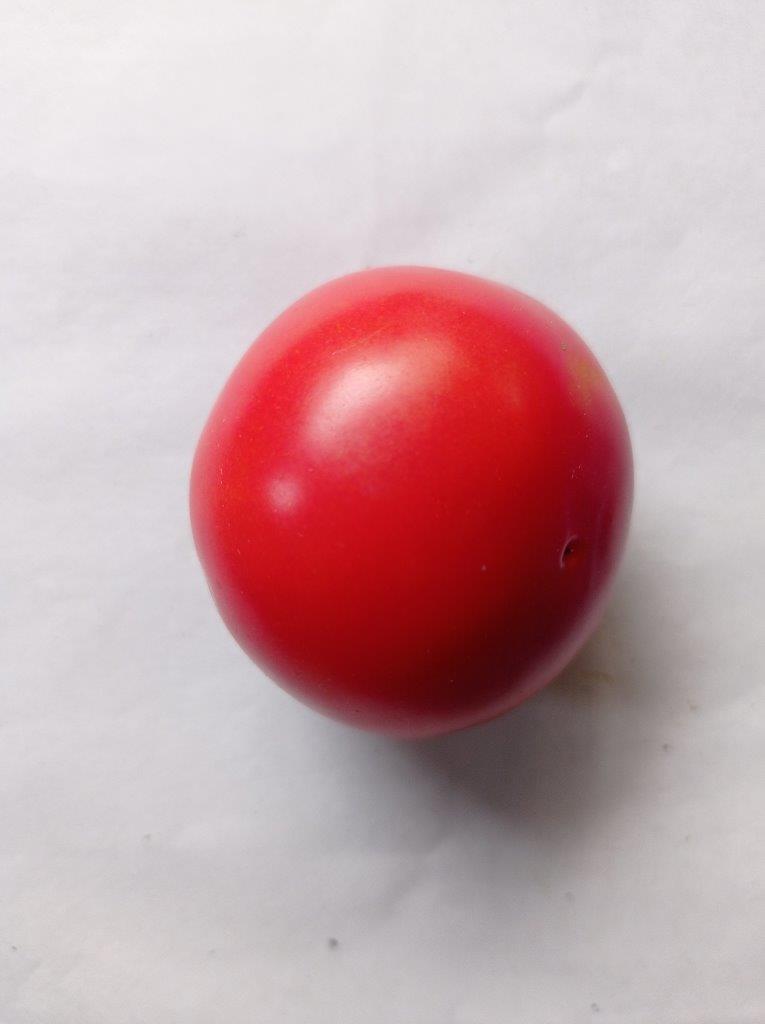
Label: Fresh